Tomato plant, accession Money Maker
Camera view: horizontal (90 deg, fisheye); turntable rotation: 0 degrees
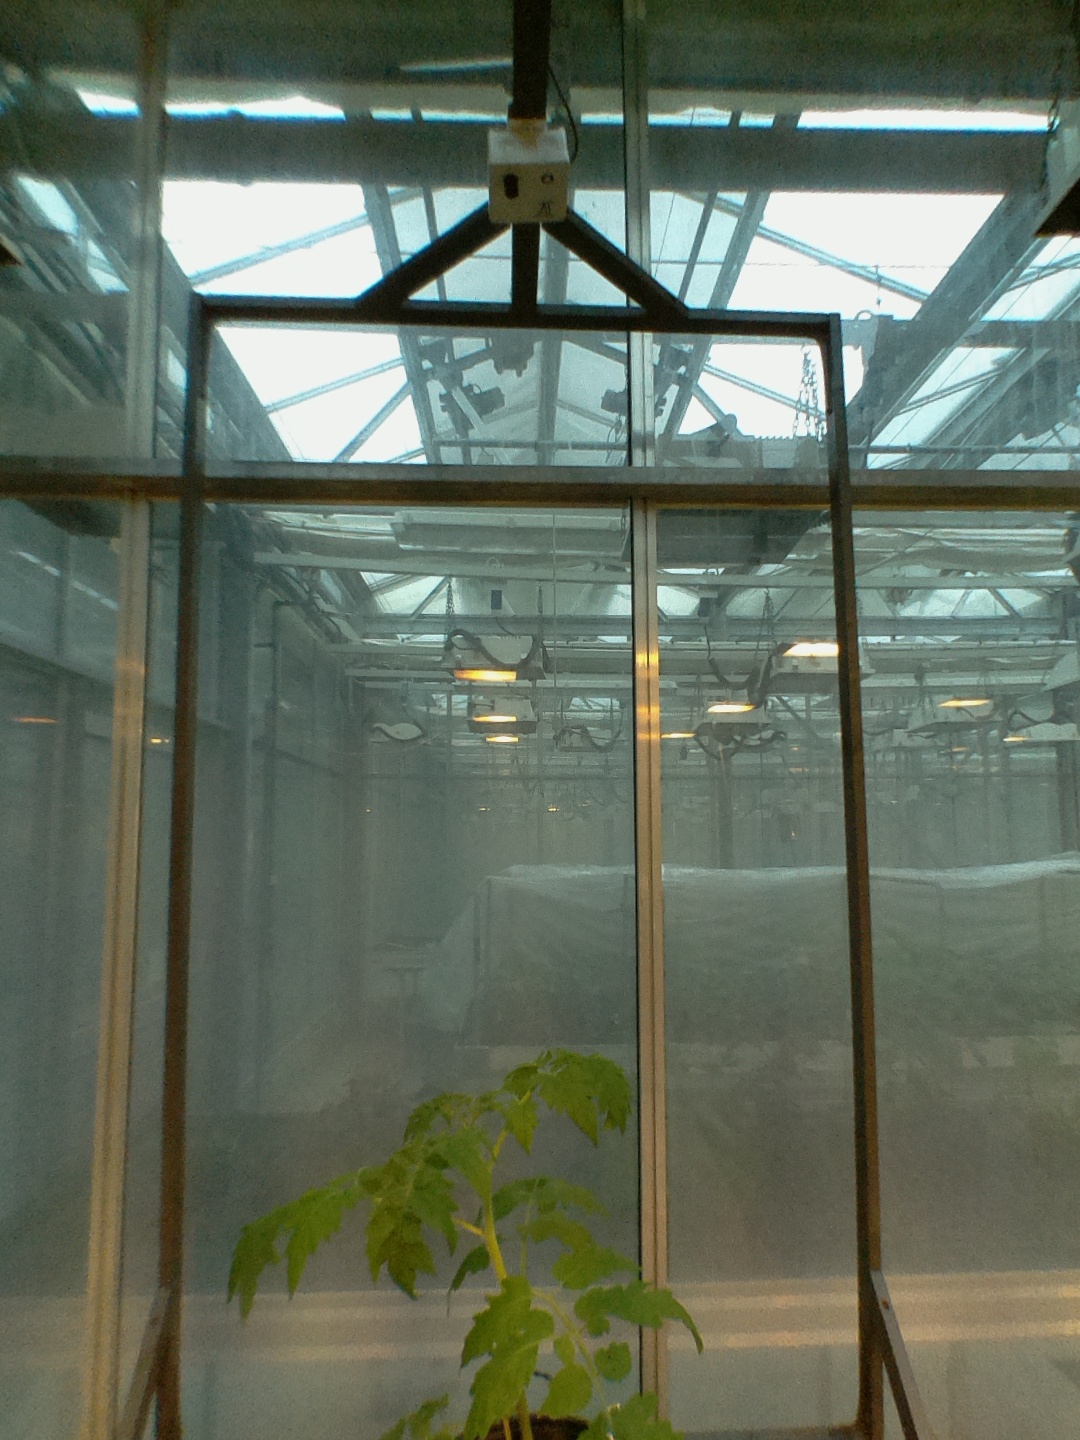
BBCH growth stage 14: 8 of true leaves visible